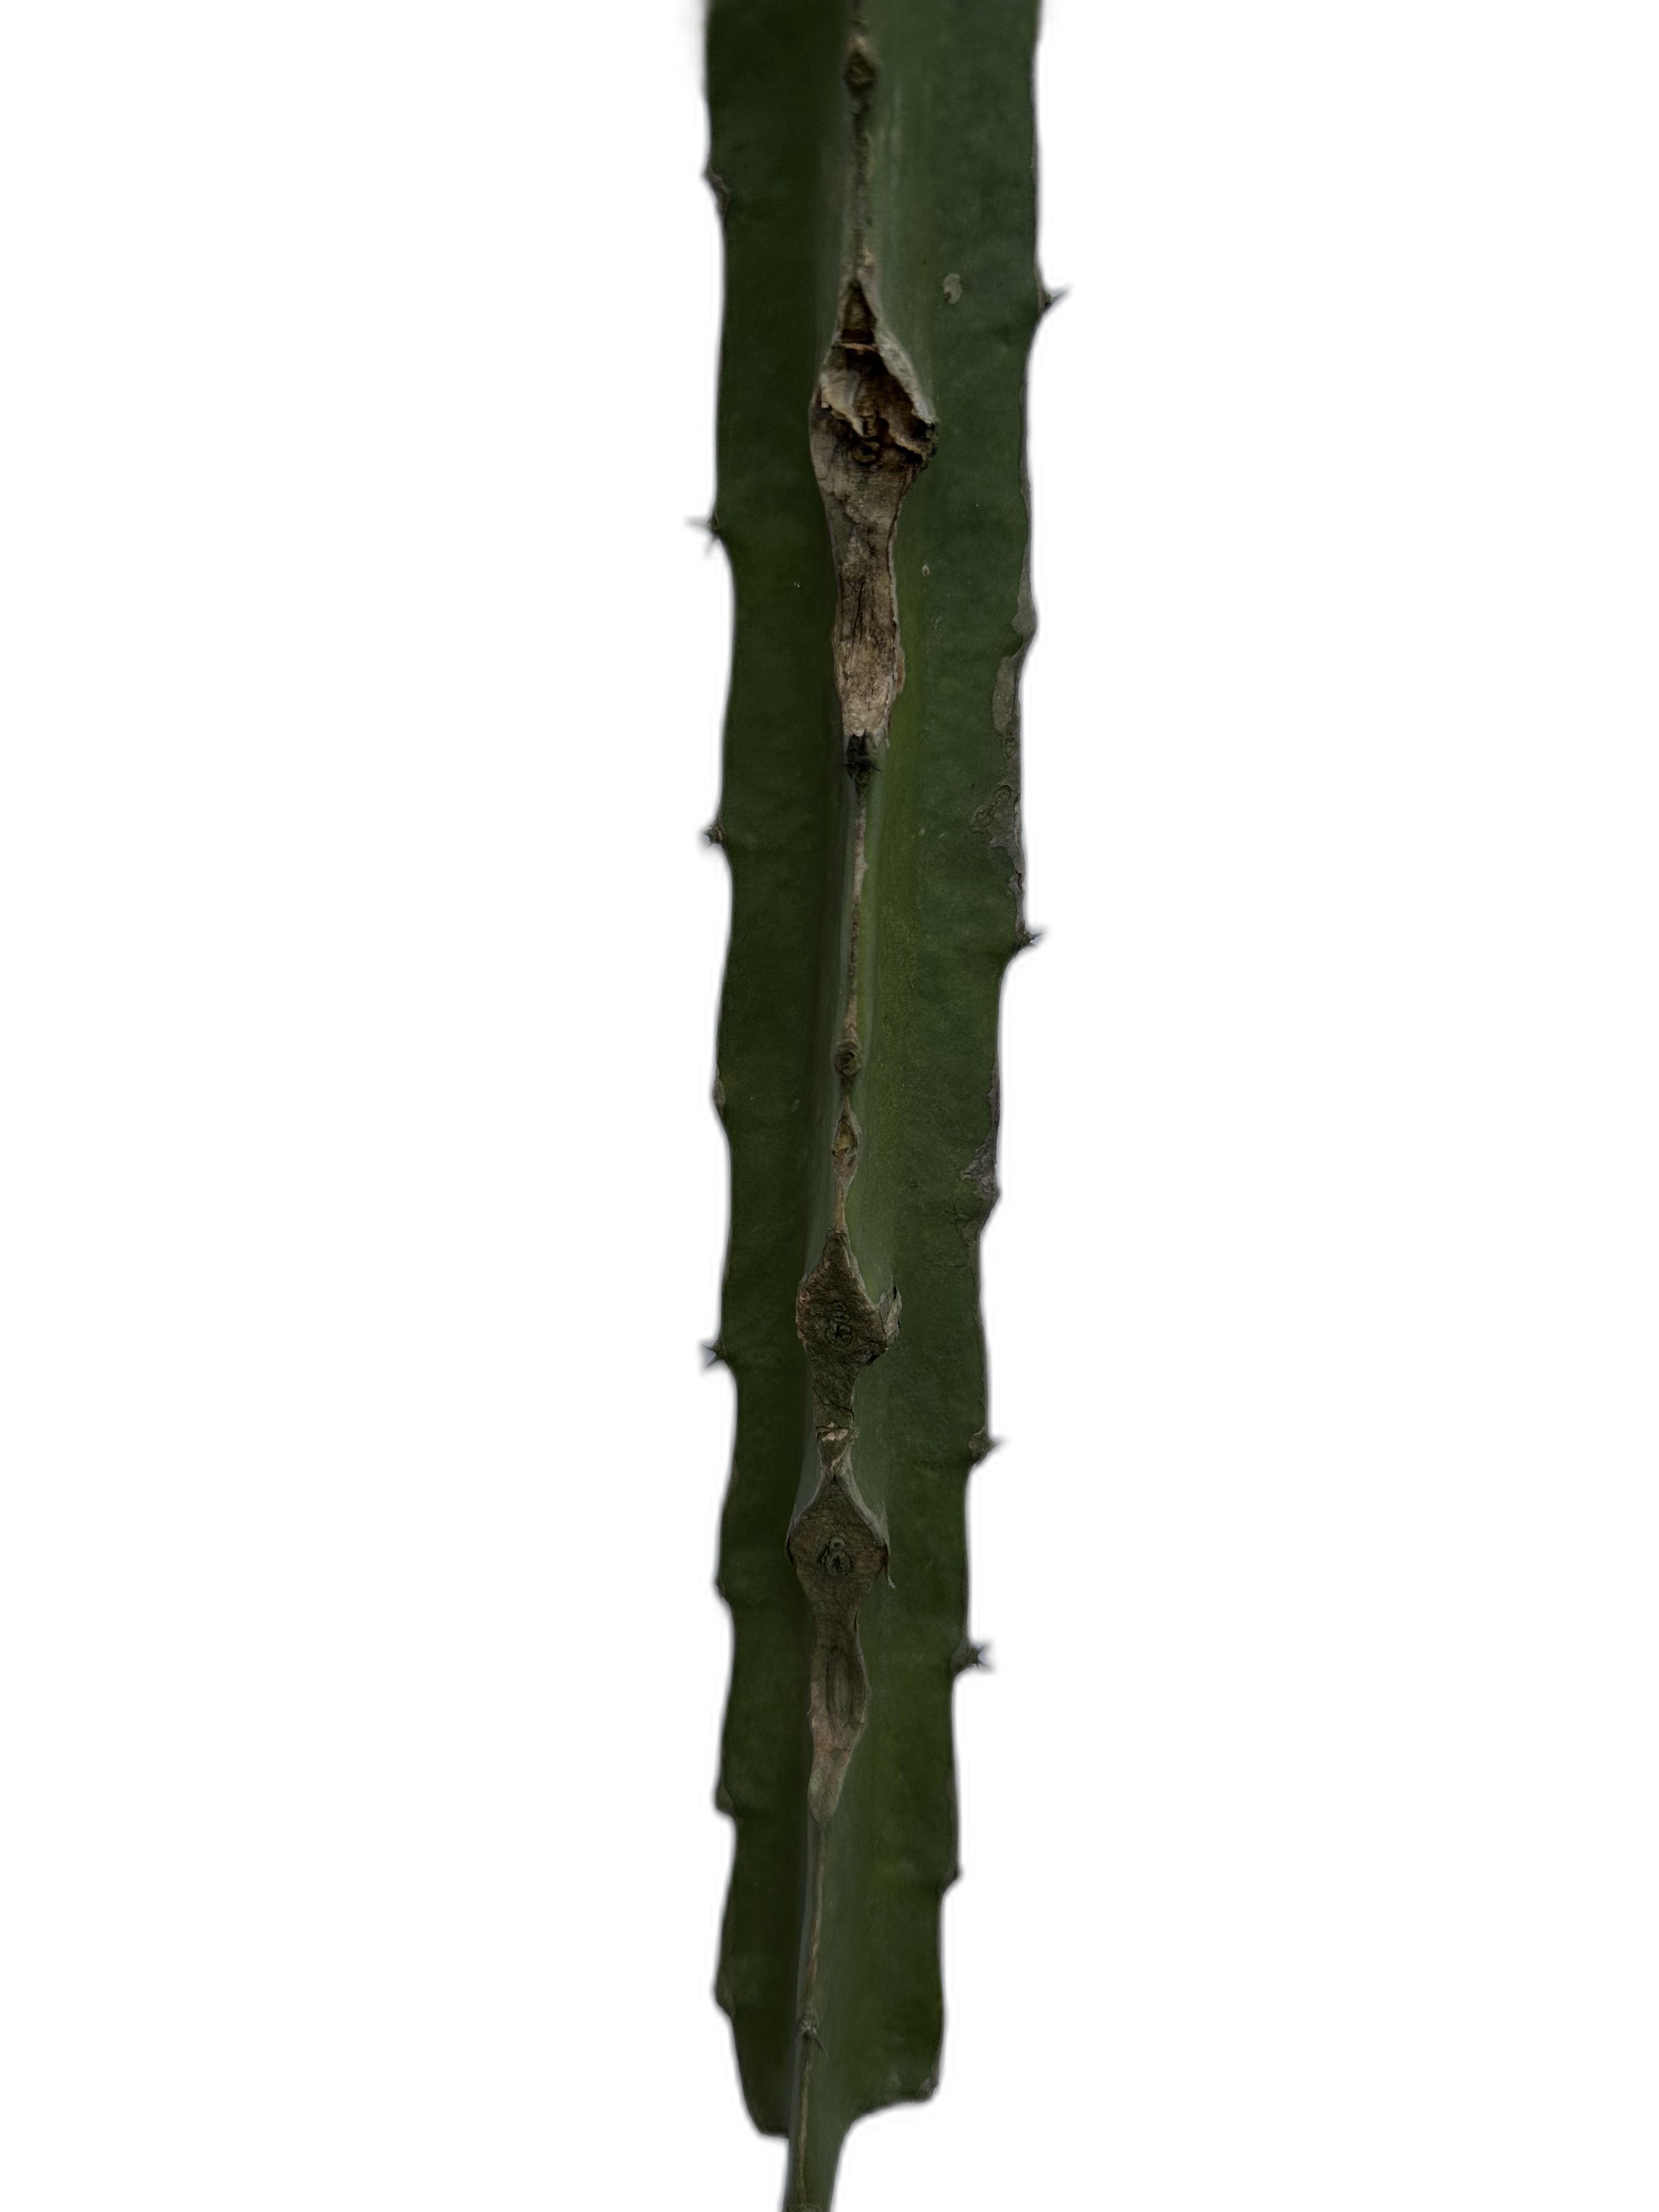
Label: Good leaf